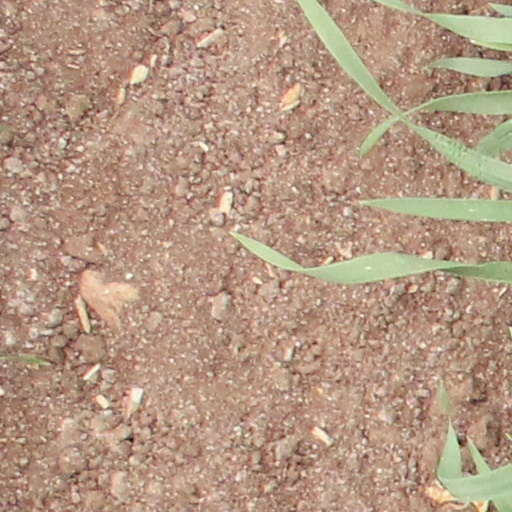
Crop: wheat